Captain Sabertooth

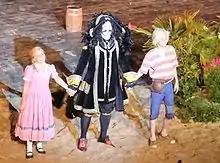
Captain Sabertooth performance with Terje Formoe in 2010

Captain Sabertooth is head of a band of pirates, who are sailing together in their ship called The Dark Lady ("Den Sorte Dame"). Among the other pirates are Pirate Wally ("Pelle Pirat") a fat and somewhat clumsy man, and Tiny ("Pinky"), a young guy fighting for recognition from the other pirates.